Drexel 5611

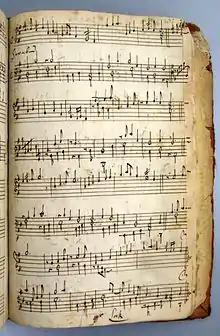
Saraband by Matthew Locke, one of his earliest known keyboard works, found in the manuscript Drexel 5611

In her 2003 study, Bailey described Drexel 5611 as heralding a new style in 17th-century British keyboard music. She based her observation on the manuscript's musical content, noting that the copyist had access to some of the most contemporary keyboard works of the period between the English Civil War and the Commonwealth, the frequency of dance movements, and the organization by key, composer and dance order. The manuscript's singularity stems from including the earliest known keyboard works of Matthew Locke.